Tournon-Saint-Pierre

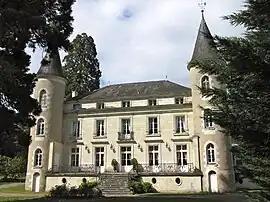
Chateau "Les Vallées"

Tournon-Saint-Pierre is a commune in the Indre-et-Loire department in central France.